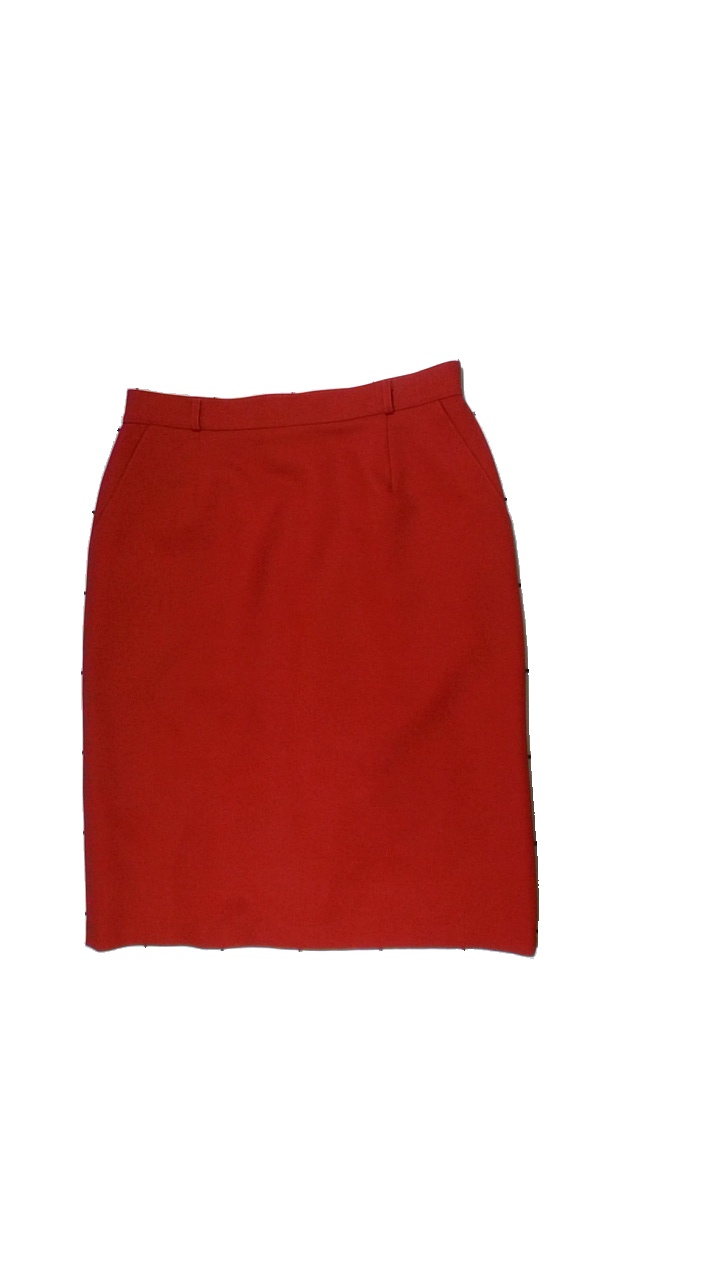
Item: Skirt (Ladies)
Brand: Brandtex
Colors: Red
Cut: Regular
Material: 100% polyester
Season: All
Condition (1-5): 3
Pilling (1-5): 5
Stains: Minor
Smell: Minor
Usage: Reuse
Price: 50-100